Siege of Gwalior (1196)

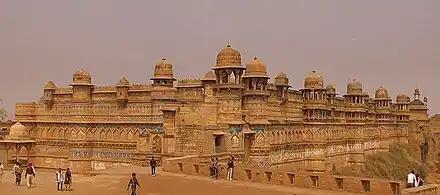
Gwalior fort

The siege of Gwalior was a military expedition of The Ghurid Dynasty against the Kachchhapaghata dynasty in 1196. The Ghurids under Qutb ud-Din Aibak captured Gwalior after defeating Sulakshanapala, the King of Kachchhapaghata. Sulakshanapala surrendered to Aibak, which led to the complete end of Rajput Kachchhapaghata dynasty